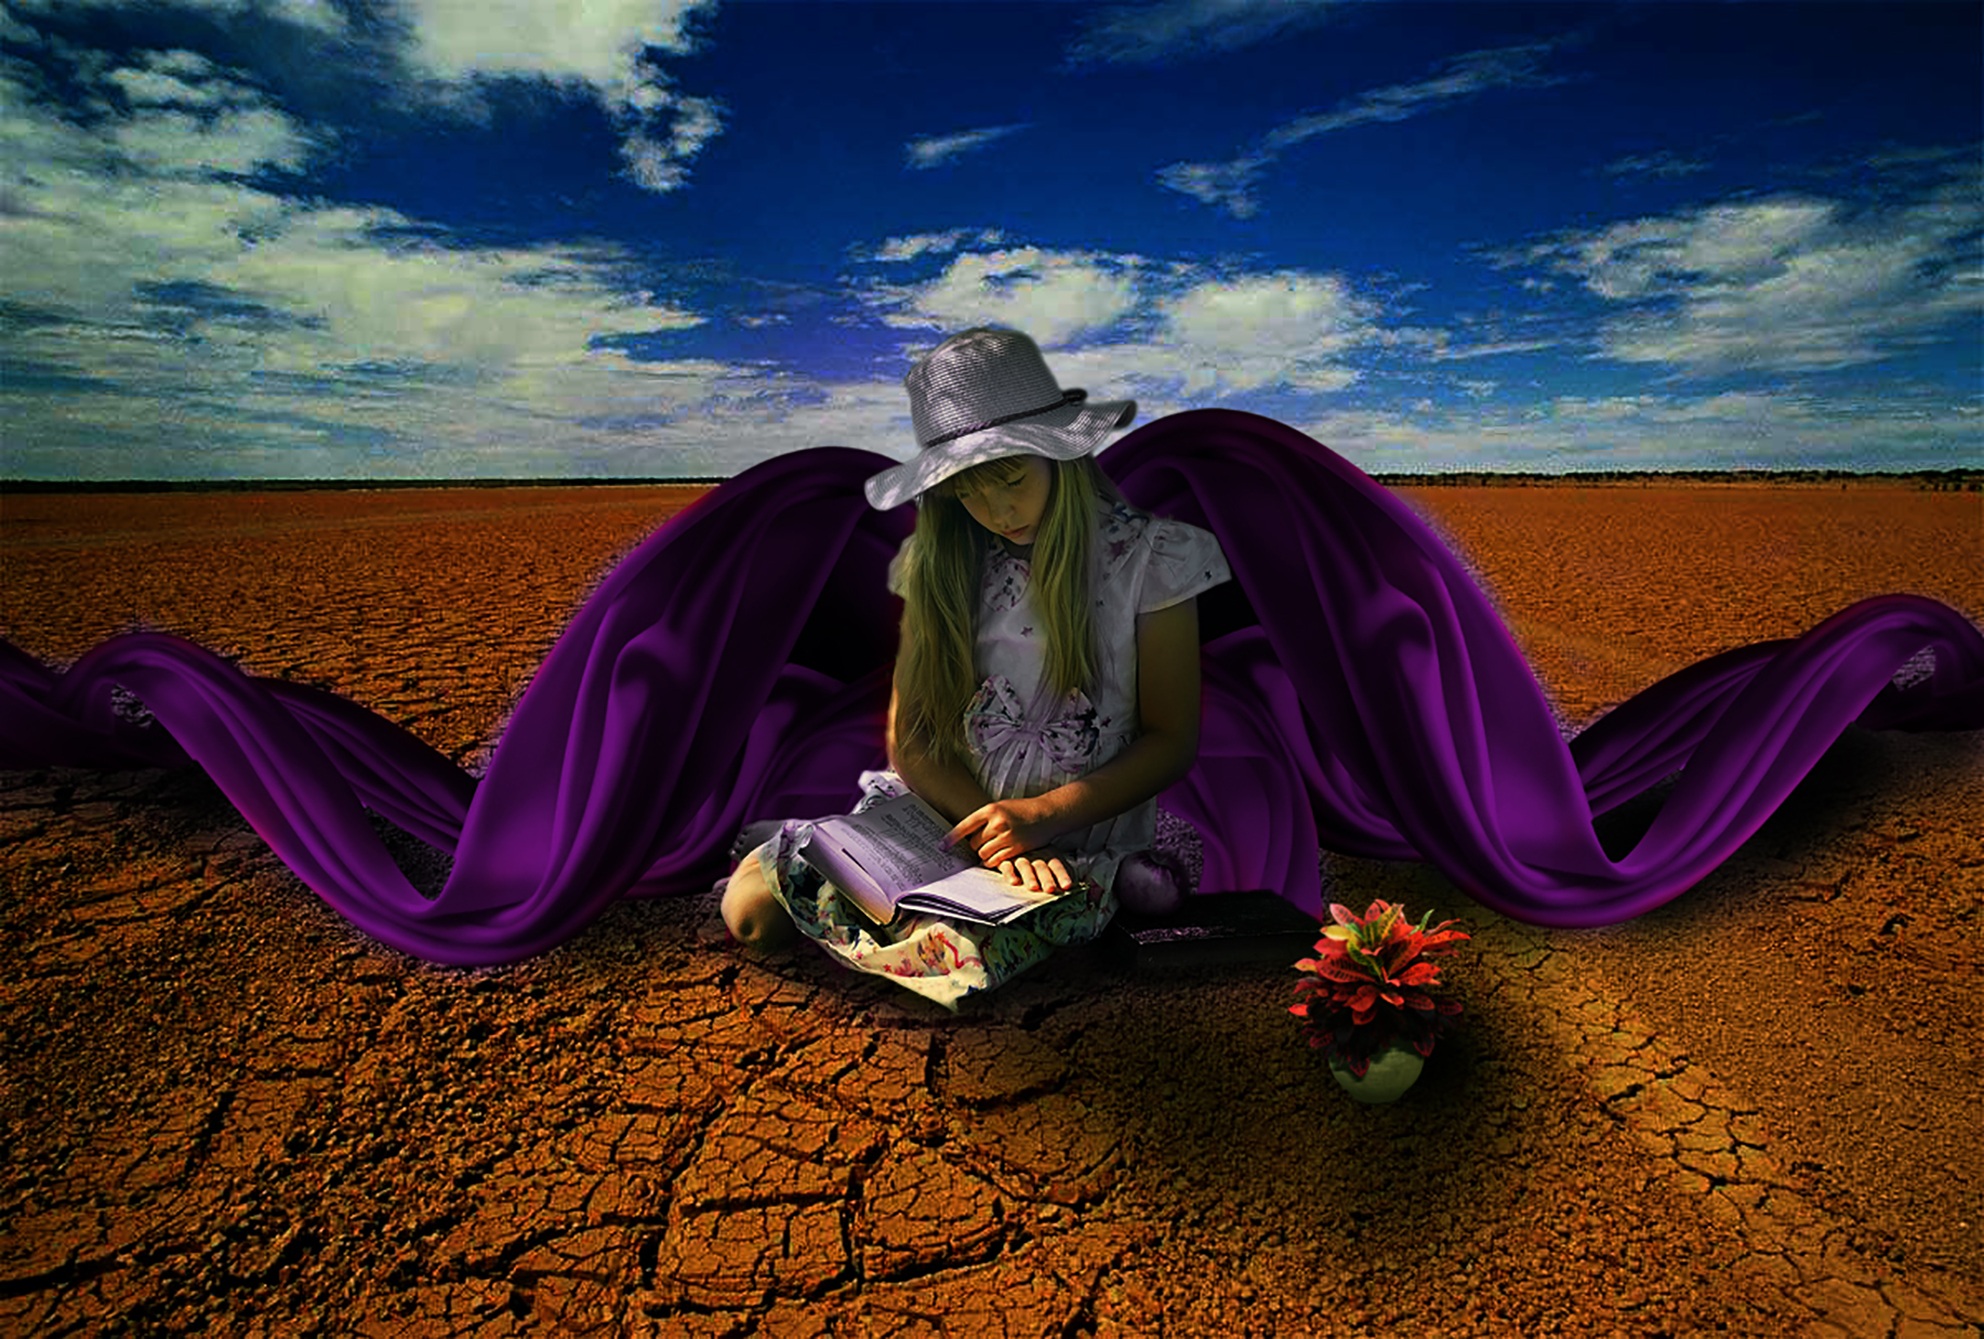
landscape, tree, child, environmental, sunny, clouds, illustration, photoshop, fountain, screenshot, doga, fictional character, computer wallpaper